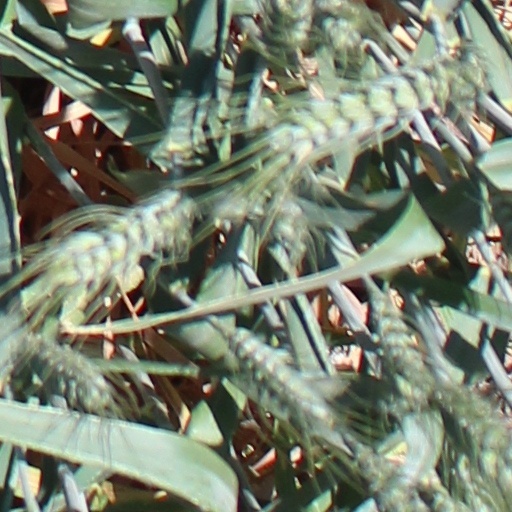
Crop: wheat